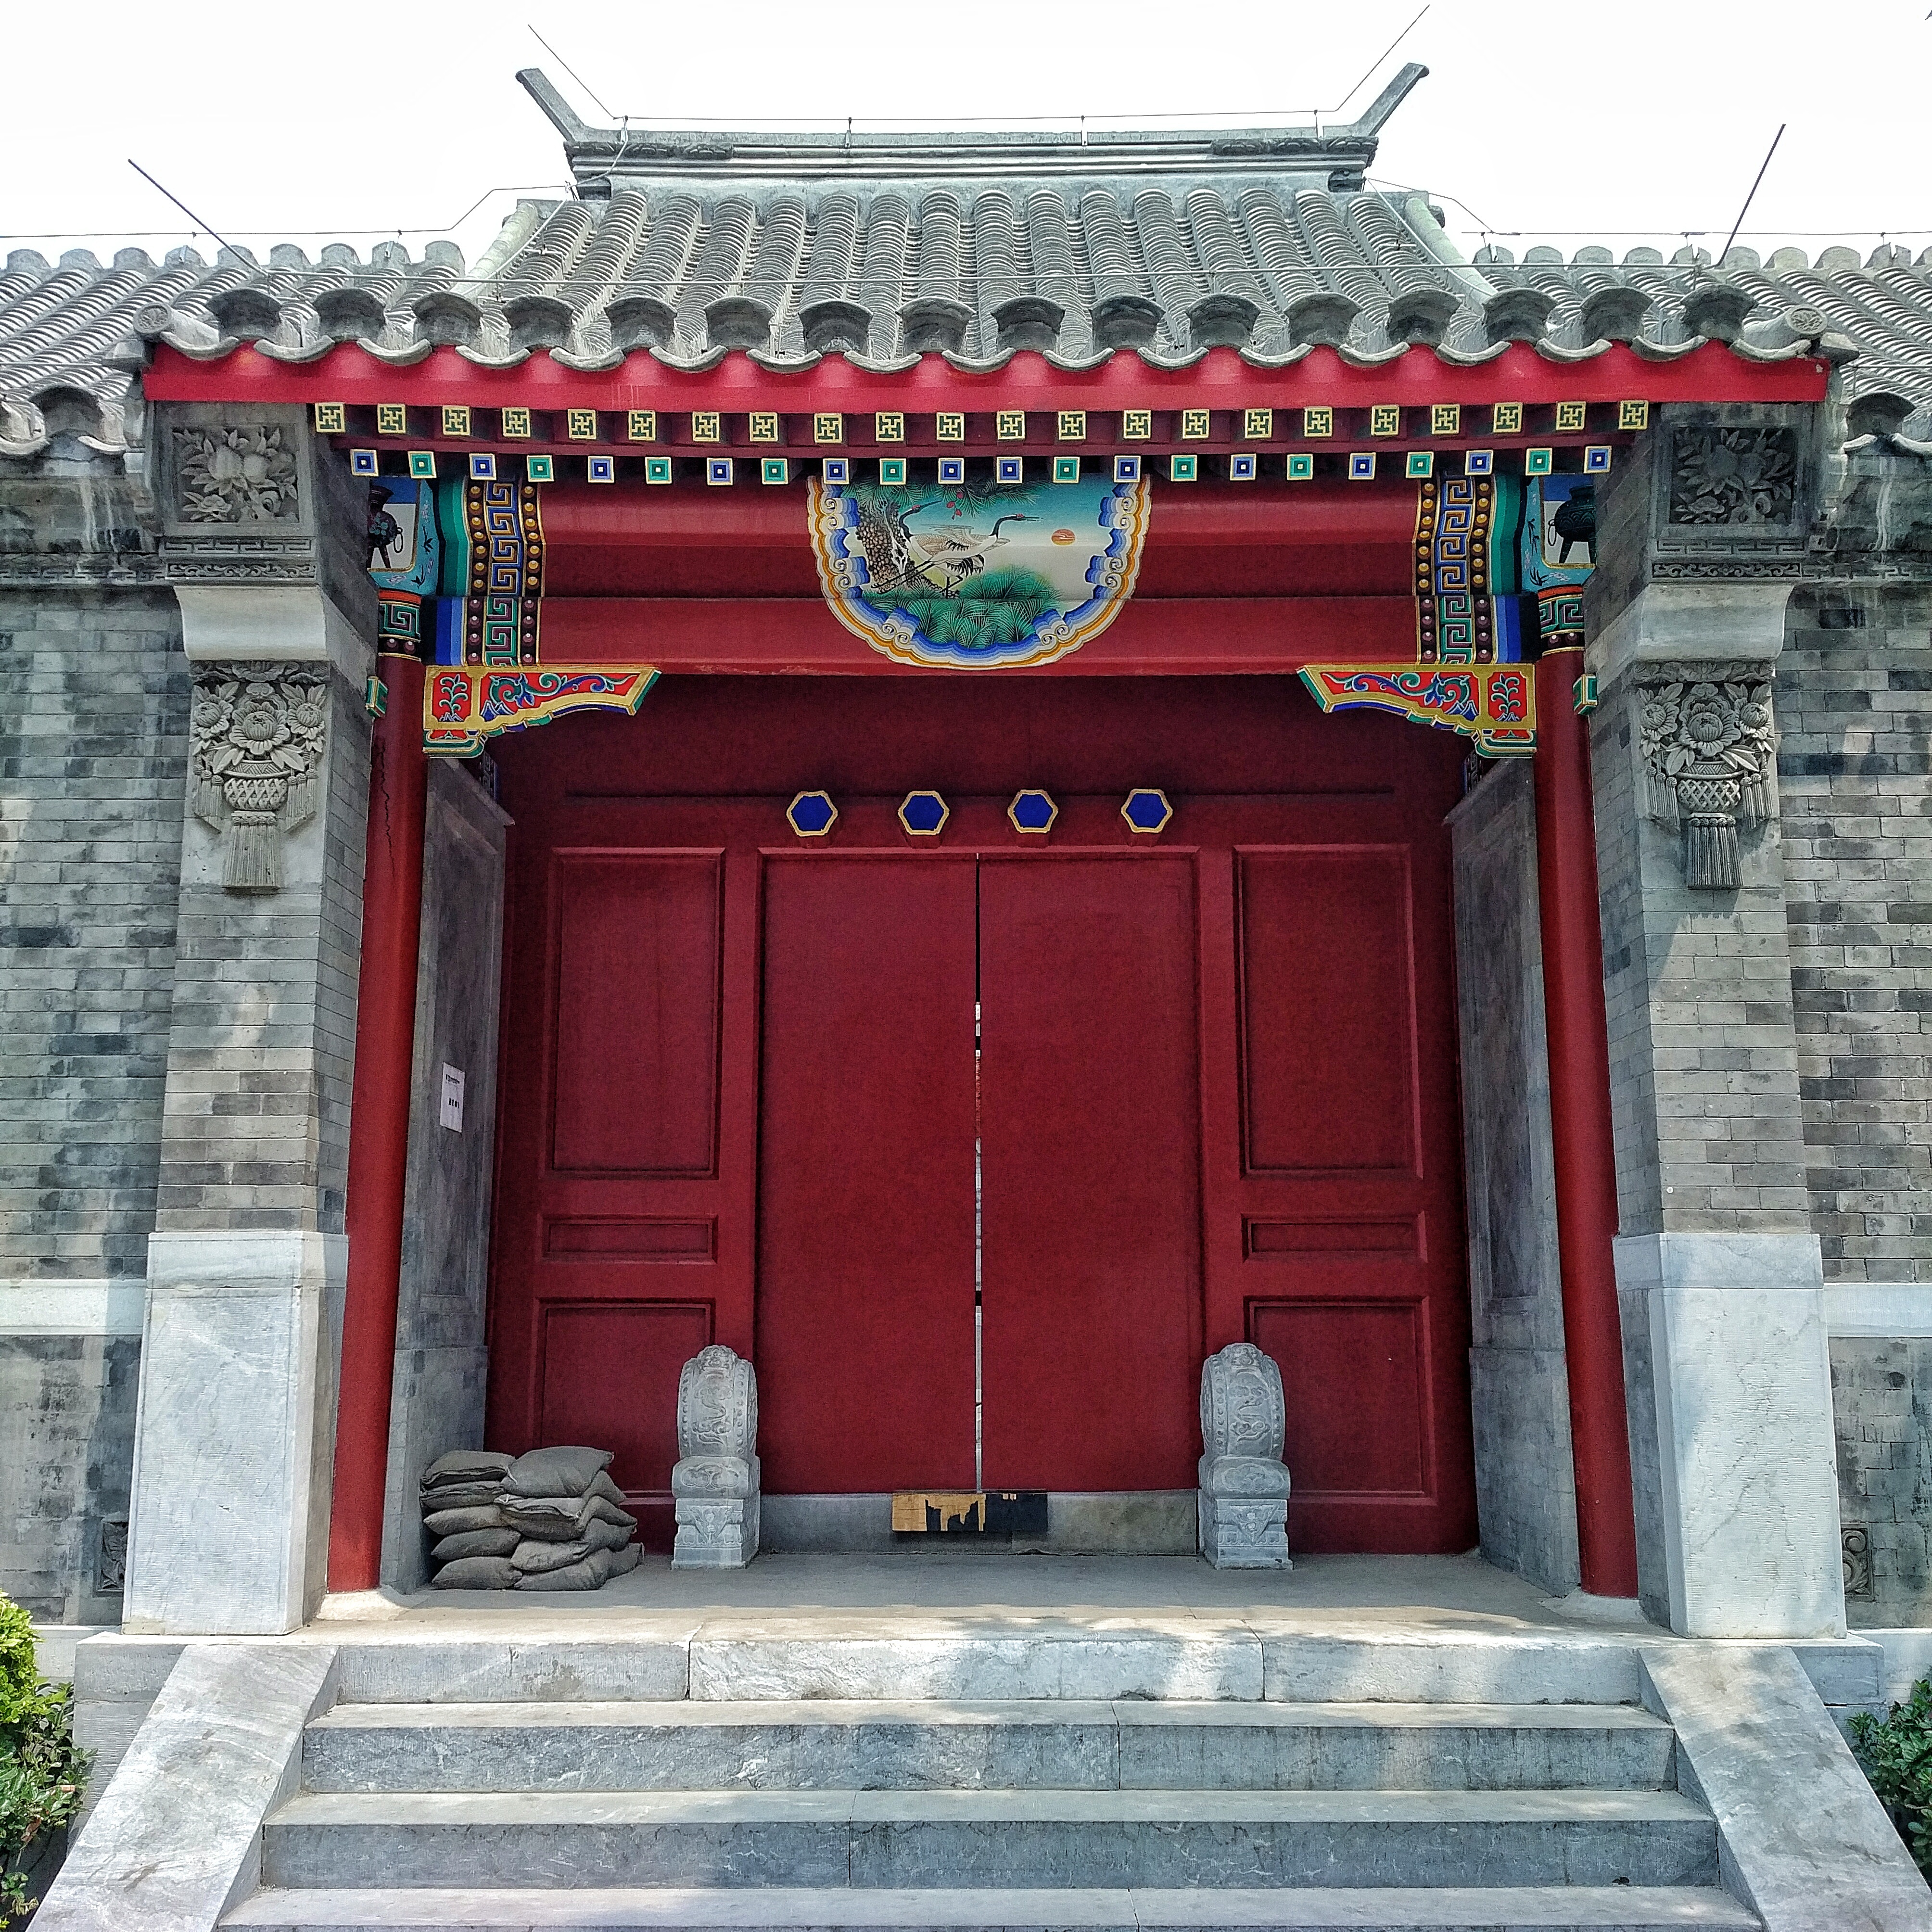
chinese architecture, temple, building, hindu temple, shrine, shinto shrine, place of worship, palace, facade